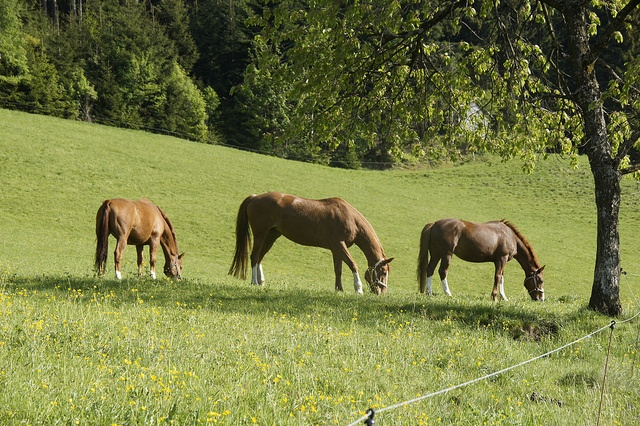
Three horses in grassy field with trees in the background.
three horses in a field near a tree
Three horsed grazing in a field bordered by tree.s
Three horses are standing in a field grazing.
three horses standing by a tree eating the grass